Ross Moffett

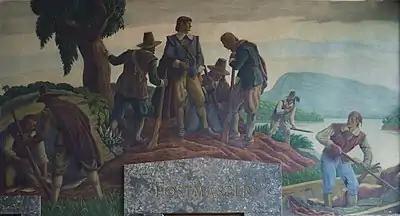
Moffett's 1936 work, ""Captain Alezue Holyoke's Exploring Party on the Connecticut River"", as seen in the Holyoke Post Office.

Moffett died of cancer on March 13, 1971, in Provincetown, Massachusetts and is buried at the Provincetown cemetery next to his wife, Dorothy who died in 1975.